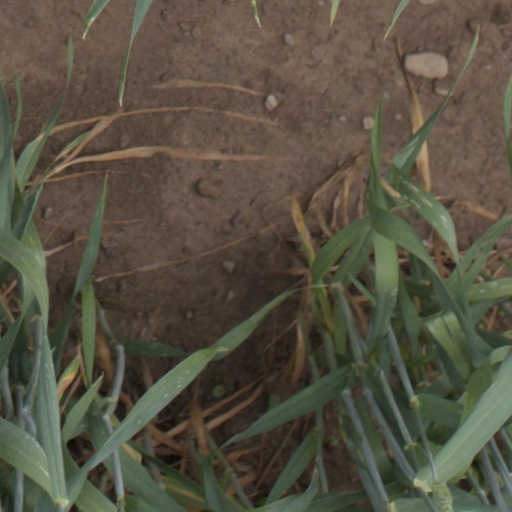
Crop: wheat